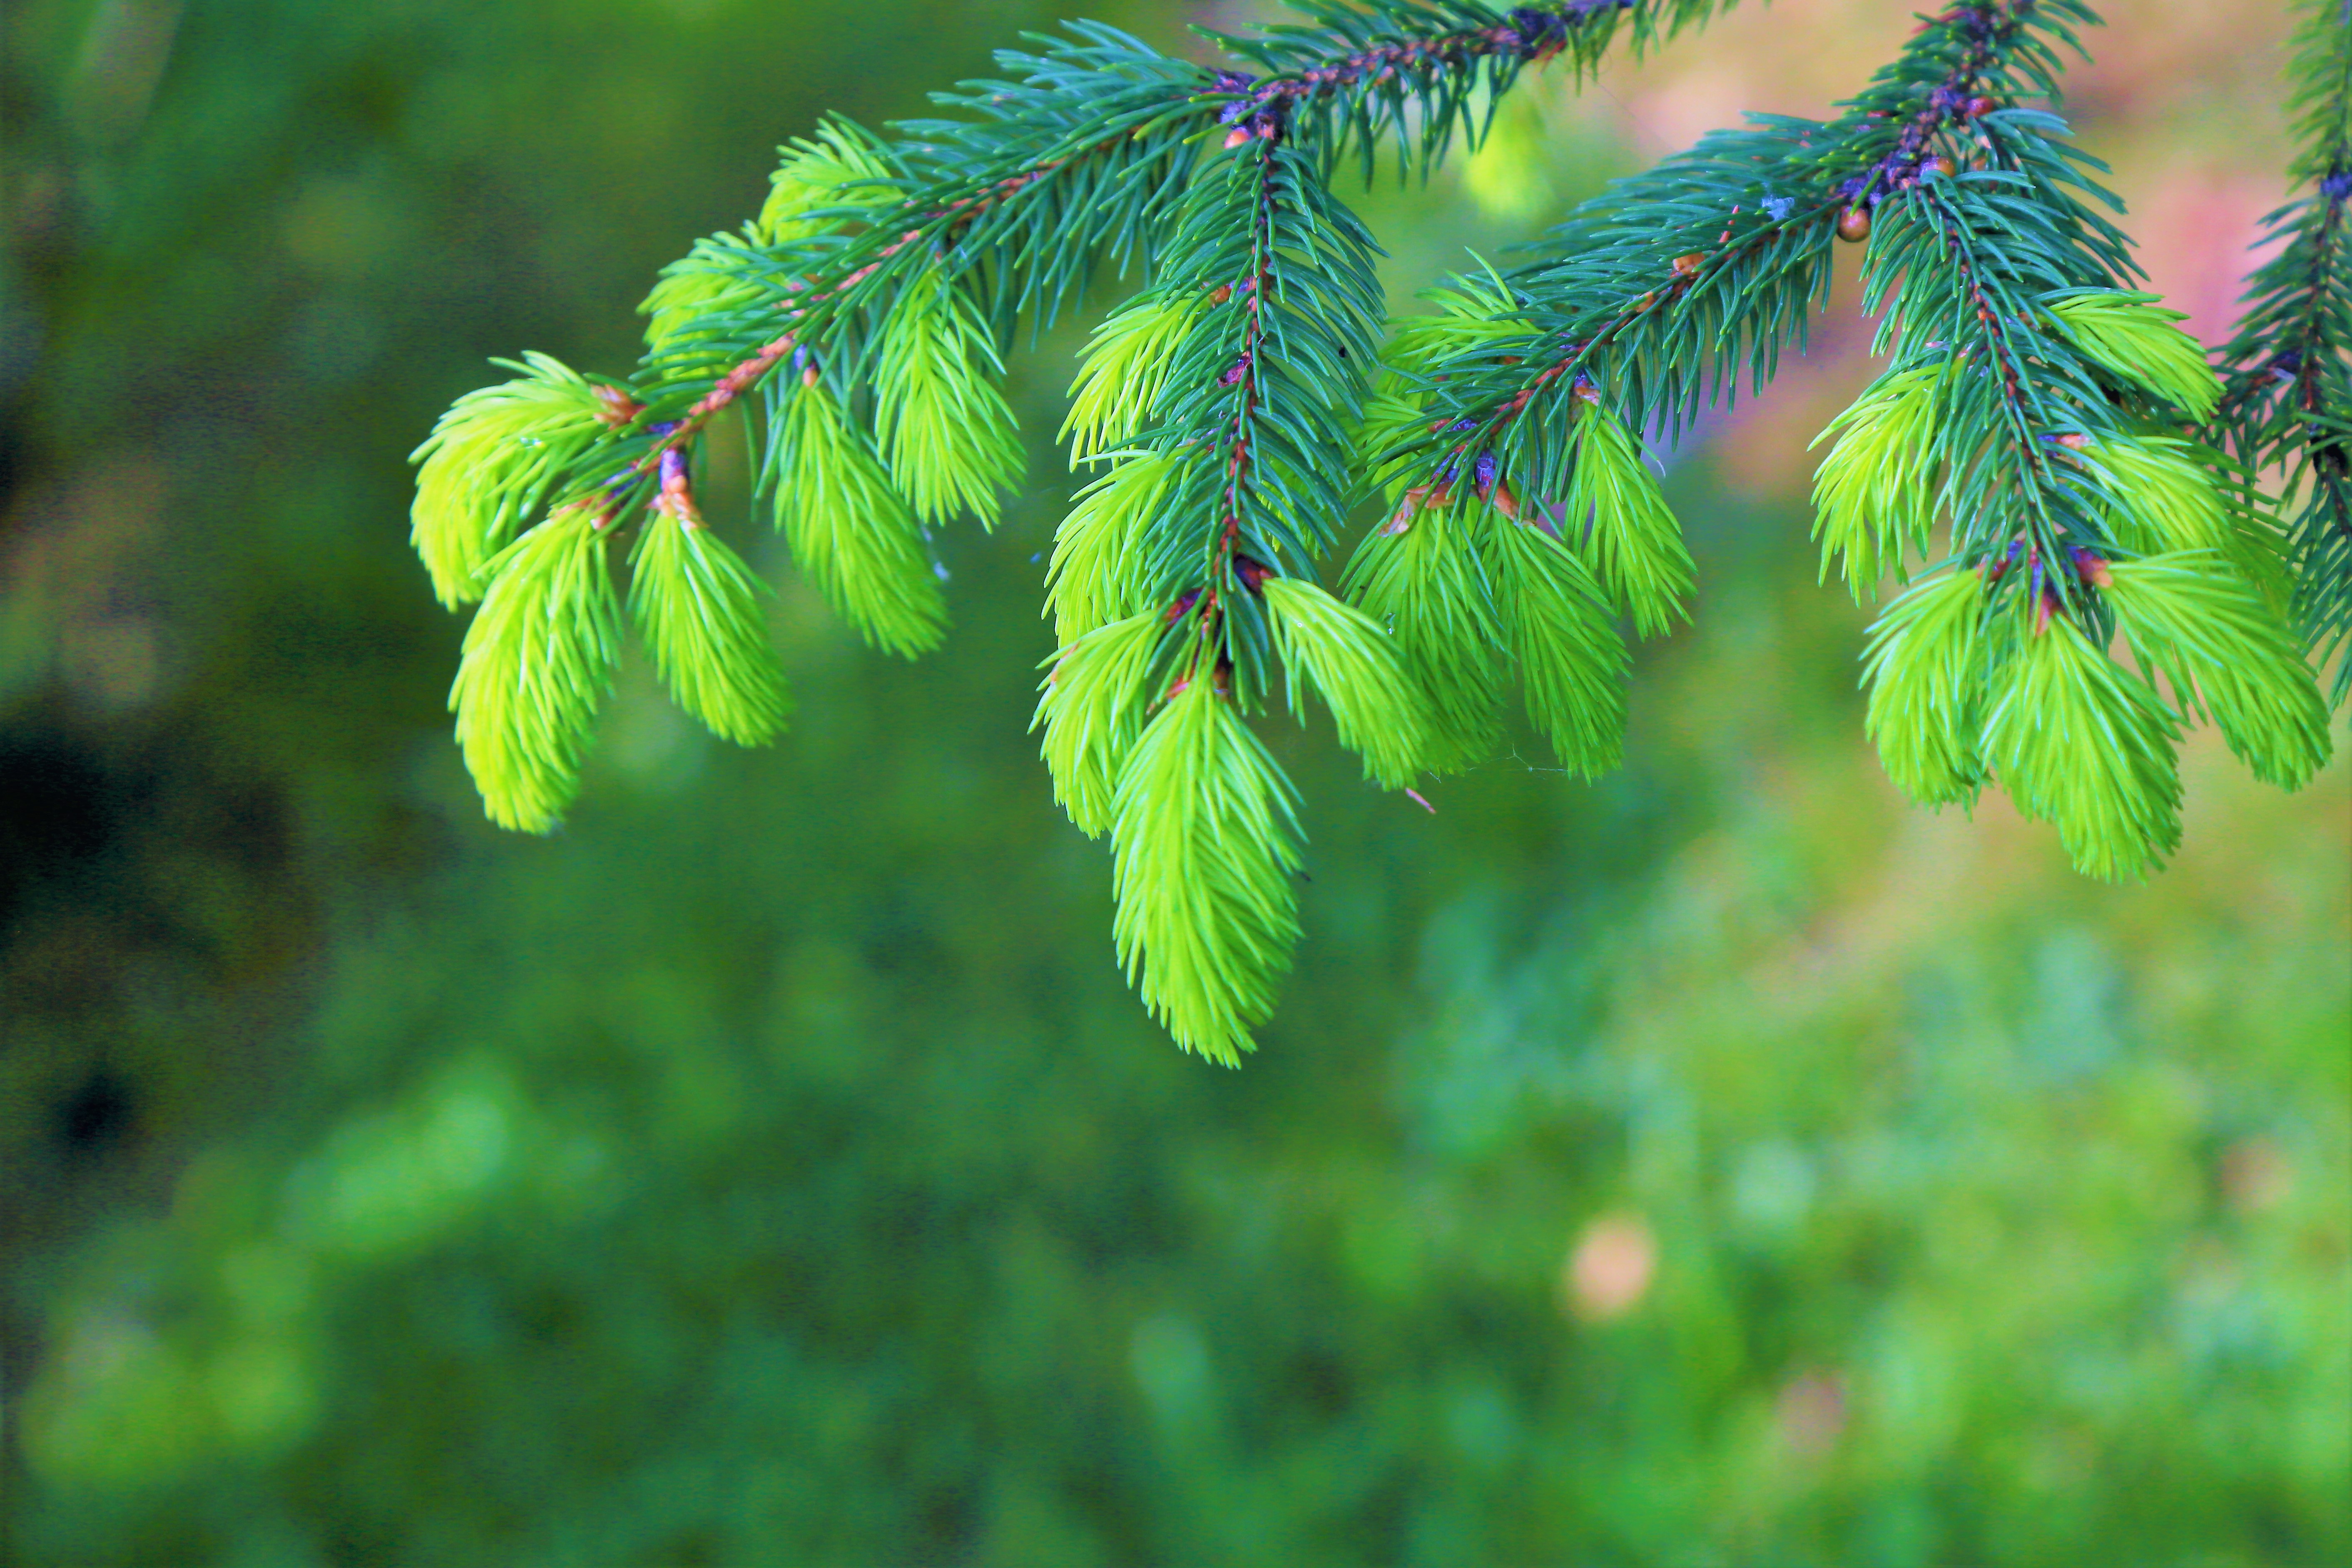
spring, flower, nature, plant, colorful, tree, green, vegetation, leaf, branch, woody plant, biome, terrestrial plant, conifer, cypress family, pine family, organism, vascular plant, twig, pine, forest, fir, American larch, evergreen, fern, spruce, juniper, larch